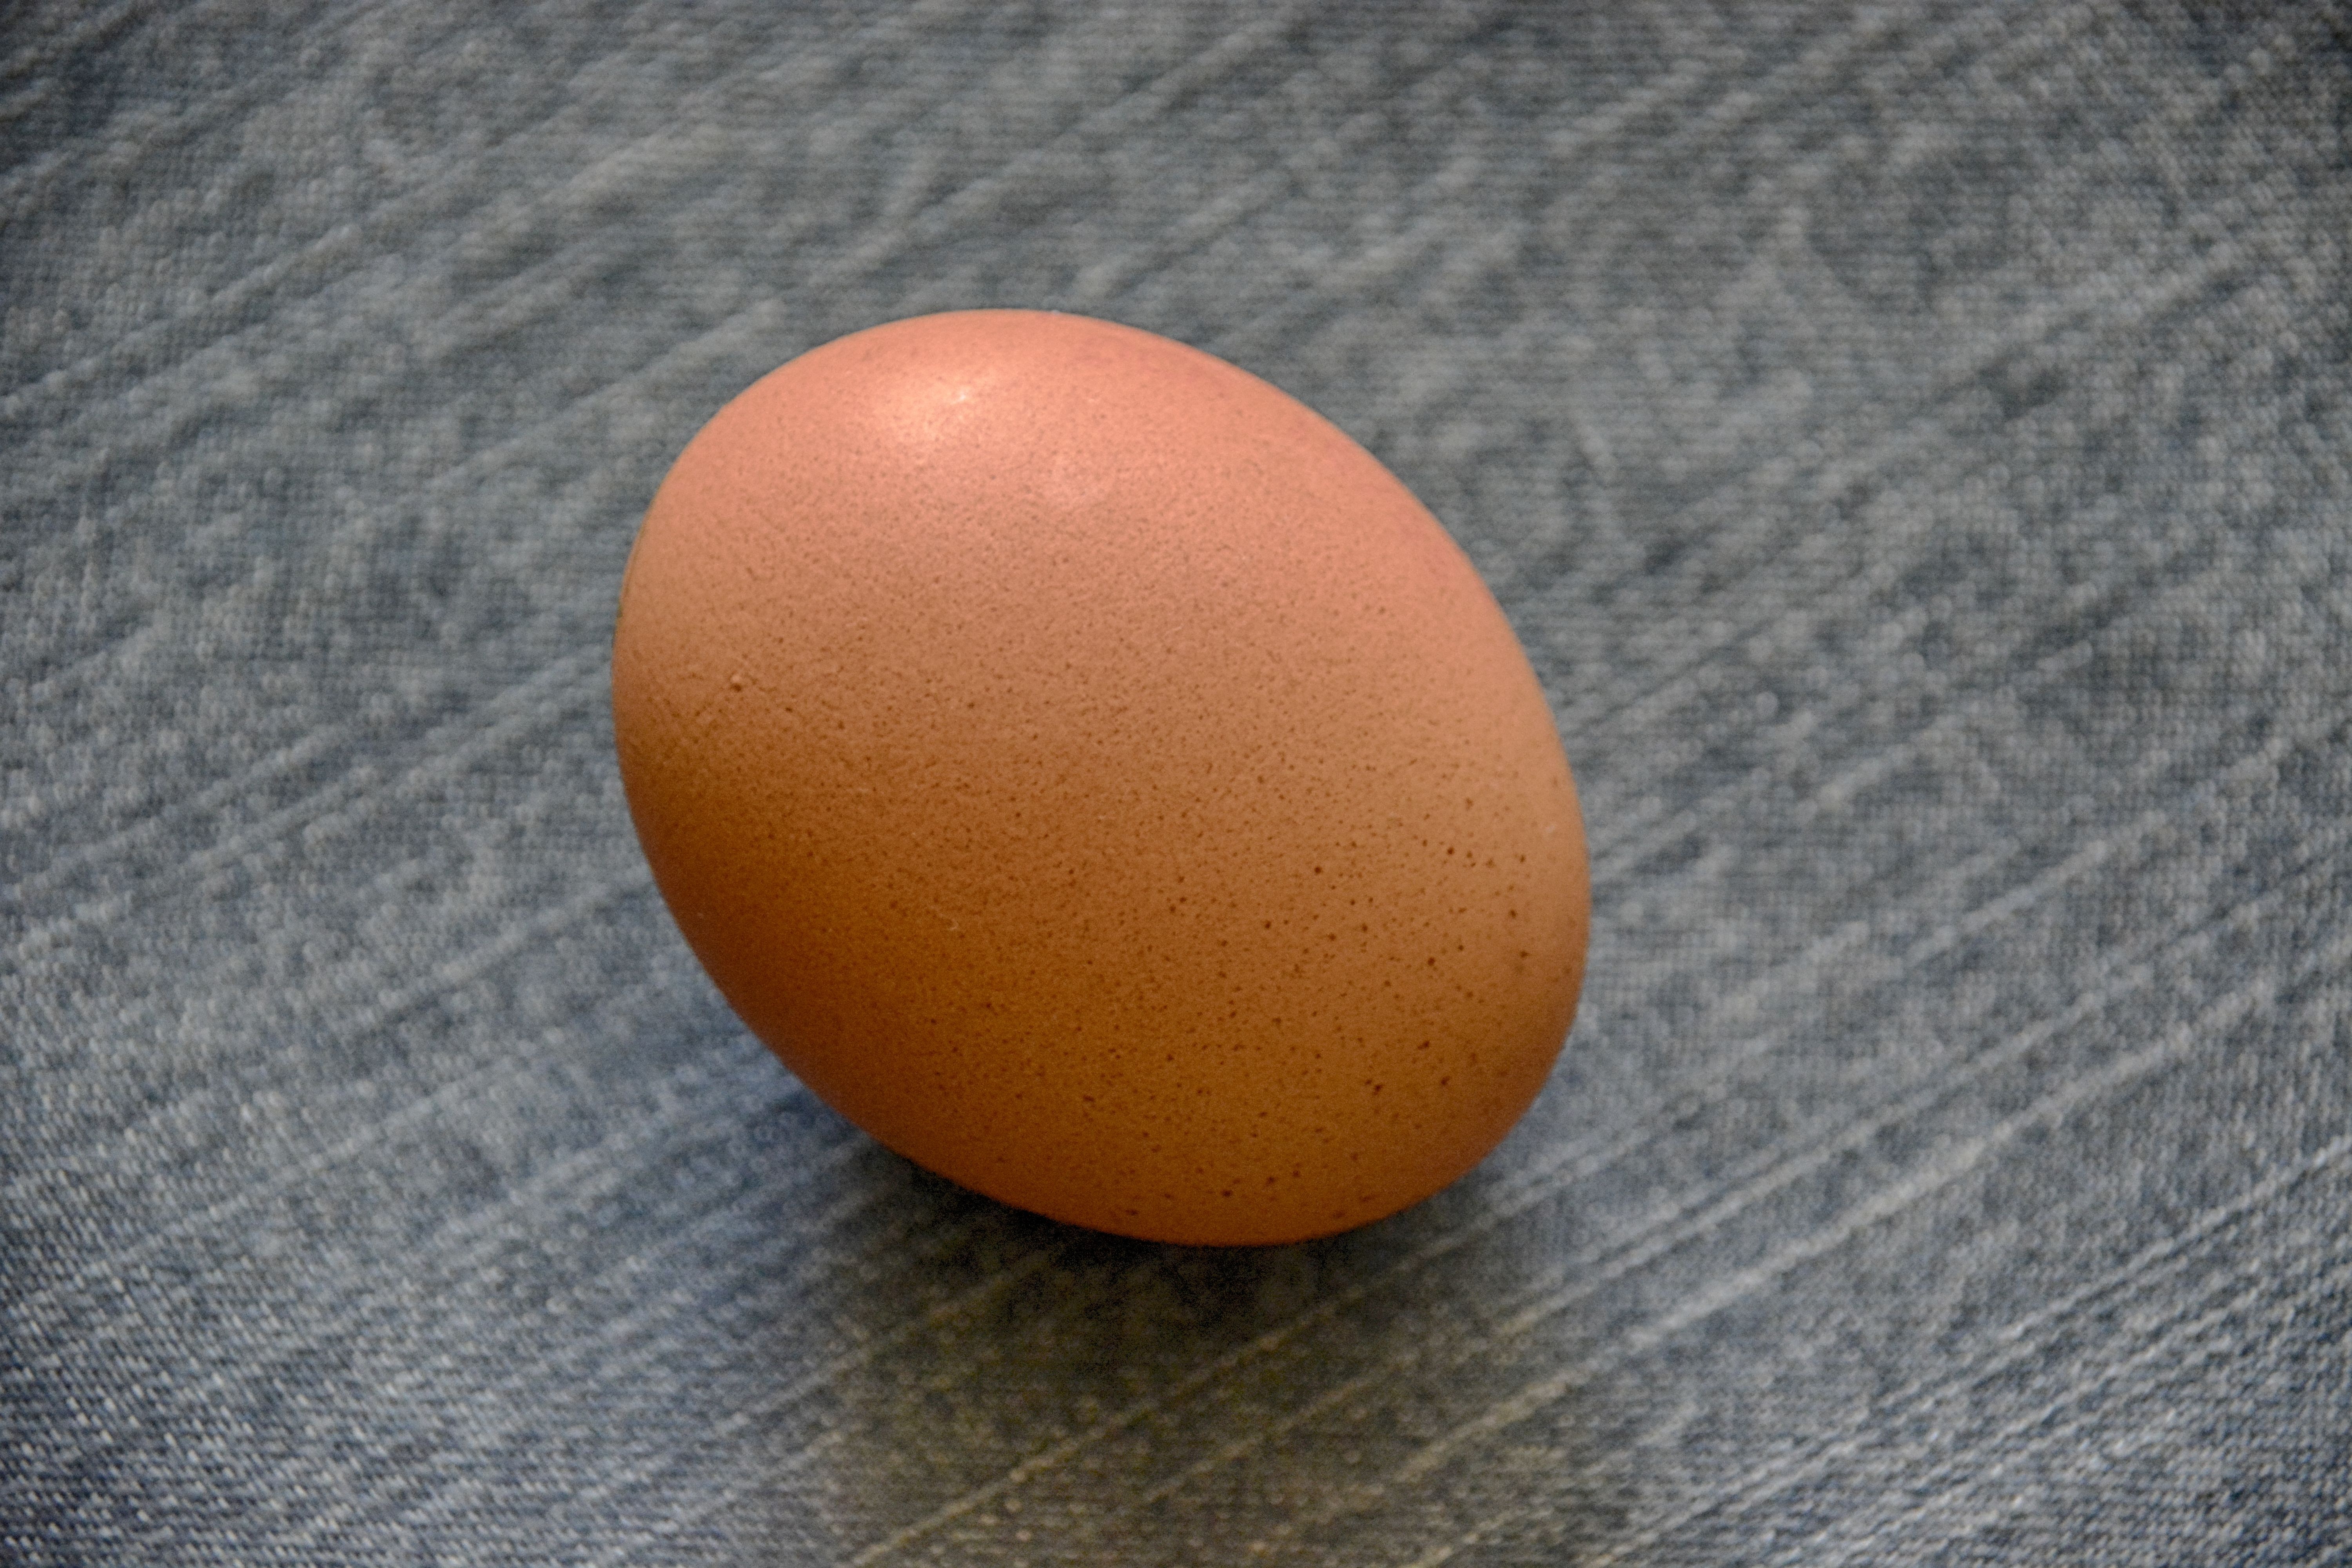
food, kitchen, market, eat, egg, hen, close up, power, chicks, vitamins, gastronomy, uf